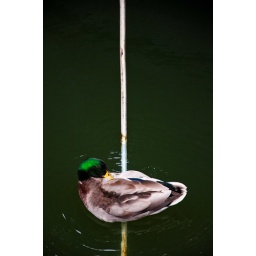
A male mallard duck sits on a rope by the Golden Hinde in London.